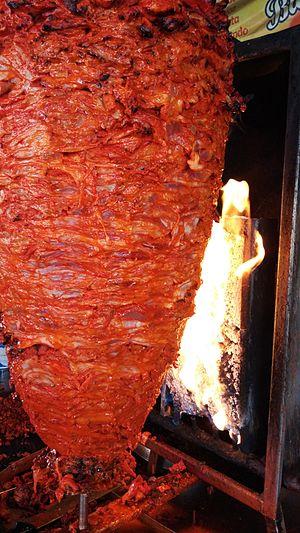
Al pastor est une méthode de cuisson de la viande originaire du centre du Mexique, mais populaire dans tout le pays, pour la préparation de tacos. Bien que le format du trompo de viande rappelle celui utilisé pour la confection de kebabs ou shawarma moyen-orientaux, la viande est quasi exclusivement celle du porc. L'origine du plat est incertaine, mais on avance parfois qu'il aurait pu être importé par des immigrants libanais.